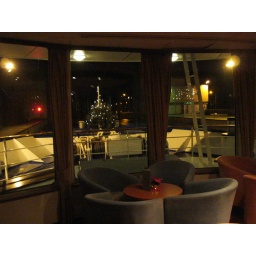
The front table in the lounge -- this shows the Christmas tree on the prow while we are inside a lock.